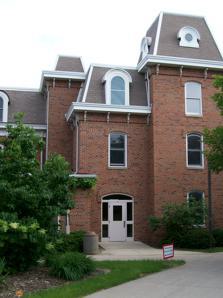
Building: Laboratory of Mechanics
Country: United States of America
Year built: 1883
United States historic place Engineering Hall U.S. National Register of Historic Places Show map of Iowa Show map of the United States Location Union Dr. on the Iowa State University campus, Ames, Iowa Coordinates 42°01′32.2″N 93°39′02.2″W / 42.025611°N 93.650611°W / 42.025611; -93.650611 Area less than one acre Built 1883 Built by V. Tomlinson Architect J.B. Ballinger Foster & Liebbe Architectural style Second Empire NRHP reference No. 83000402 Added to NRHP January 10, 1983 The Laboratory of Mechanics , formerly known as Engineering Hall , is a historic building on the campus of Iowa State University in Ames, Iowa , United States.  The two-story, brick structure with a mansard roof is a simplified version of the Second Empire style. It features a three-story tower with a mansard roof at the main entry.  The original building was L-shaped, designed by J.B. Ballinger, and built by V. Tomlinson.  Its first addition was designed by the Des Moines architectural firm of Foster & Liebbe , and completed in 1885 by Tomlinson. Other additions were completed in 1933 and 1997. The building originally housed Iowa State Agricultural College's Department of Mechanical and Civil Engineering.  It was remodeled into a laboratory building in 1907.  The building currently houses the Architecture Department, Engineering Administration, Faculty Senate, IT Services CIO, and Mechanical Engineering. Its historical significance is derived from its being the university's first engineering building and its survival as the oldest instructional building on campus. It was listed on the National Register of Historic Places in 1983. See also Iowa State University Buildings References